Nürnberg-Rehhof station

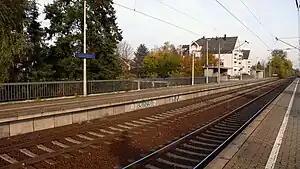
The station in 2008

Nürnberg-Rehhof station is a railway station in the city of Nuremberg, in Bavaria, Germany. It is located on the Nuremberg–Schwandorf line of Deutsche Bahn. It is served by the S1 of the Nuremberg S-Bahn.